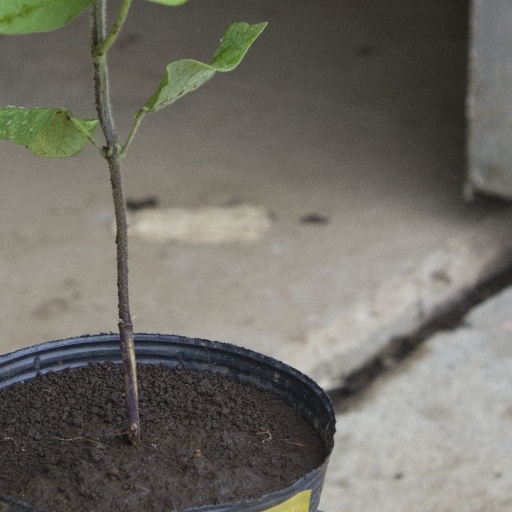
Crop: soybean